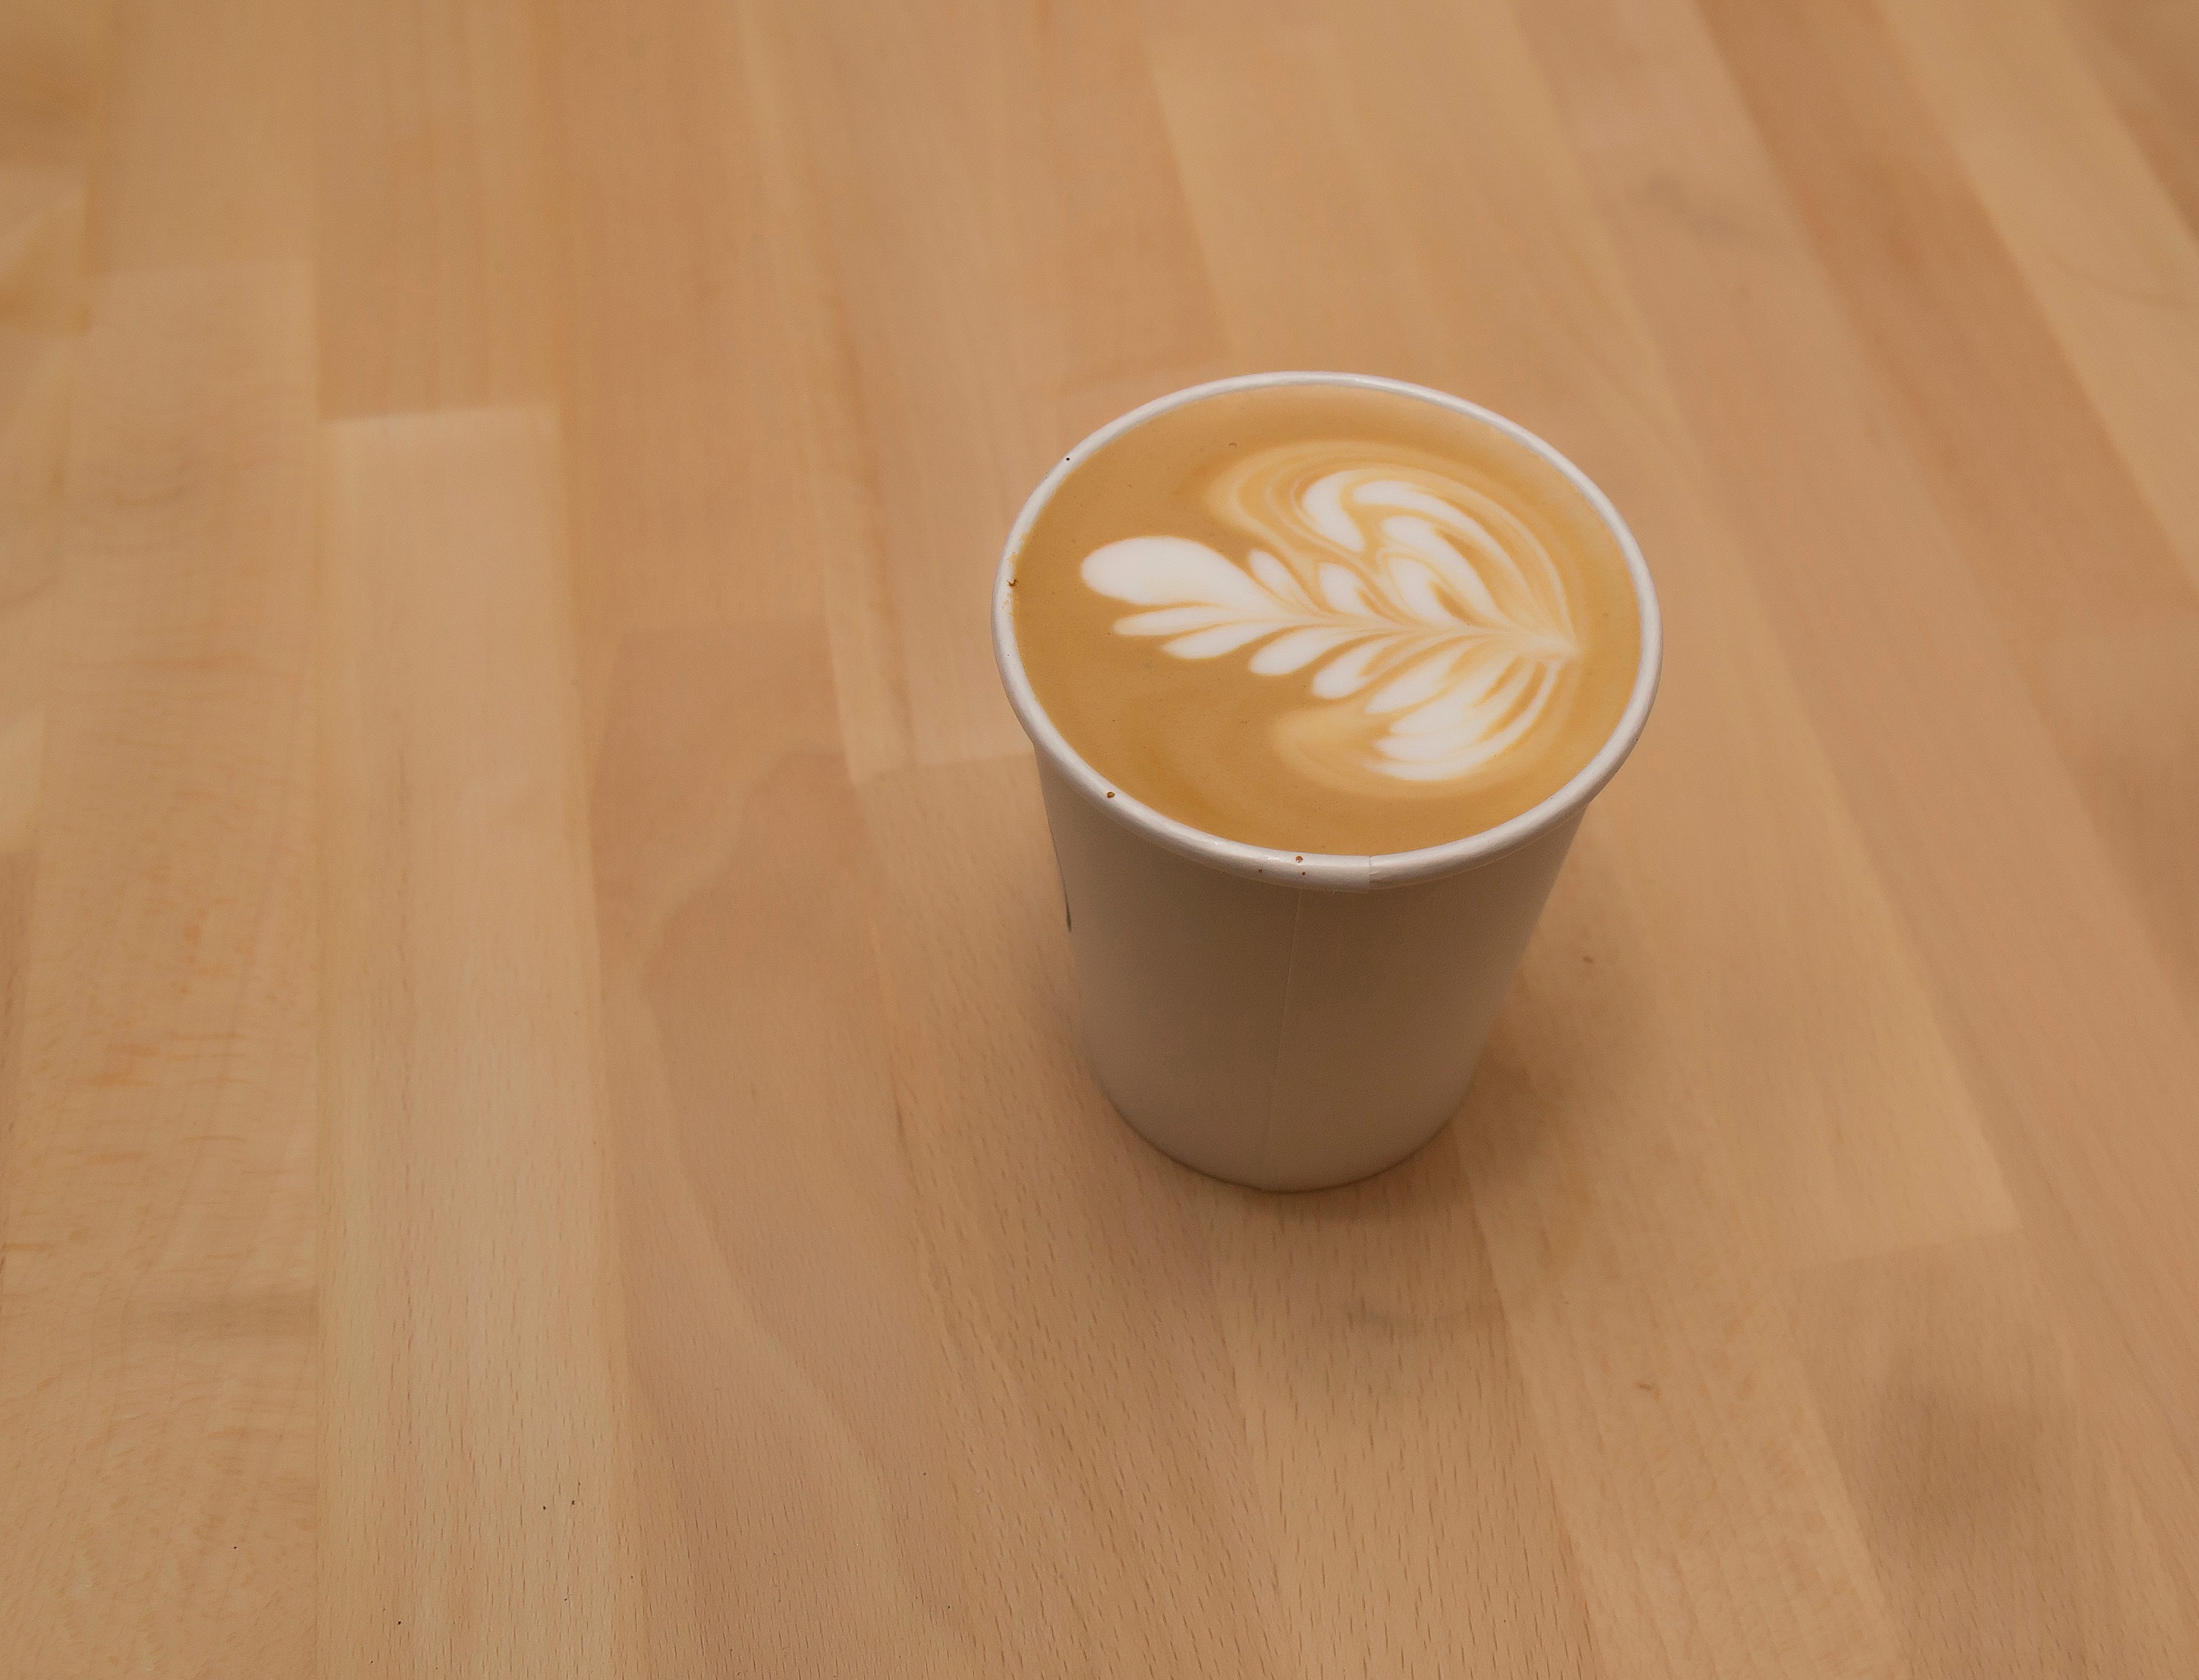
coffee, cup, latte, food, drink, caffeine, coffee milk